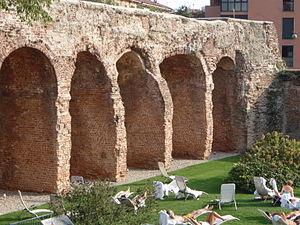
Les remparts de Milan désignent les trois ensembles de fortification dont a été successivement dotée la ville de Milan, en Italie, au cours de l'Histoire.